Red Boiling Springs, Tennessee

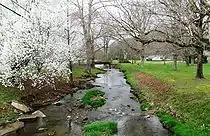
Salt Lick Creek

There were 404 households, out of which 28.0% had children under the age of 18 living with them, 45.3% were married couples living together, 13.9% had a female householder with no husband present, and 37.6% were non-families. 33.4% of all households were made up of individuals, and 15.6% had someone living alone who was 65 years of age or older. The average household size was 2.24 and the average family size was 2.87.